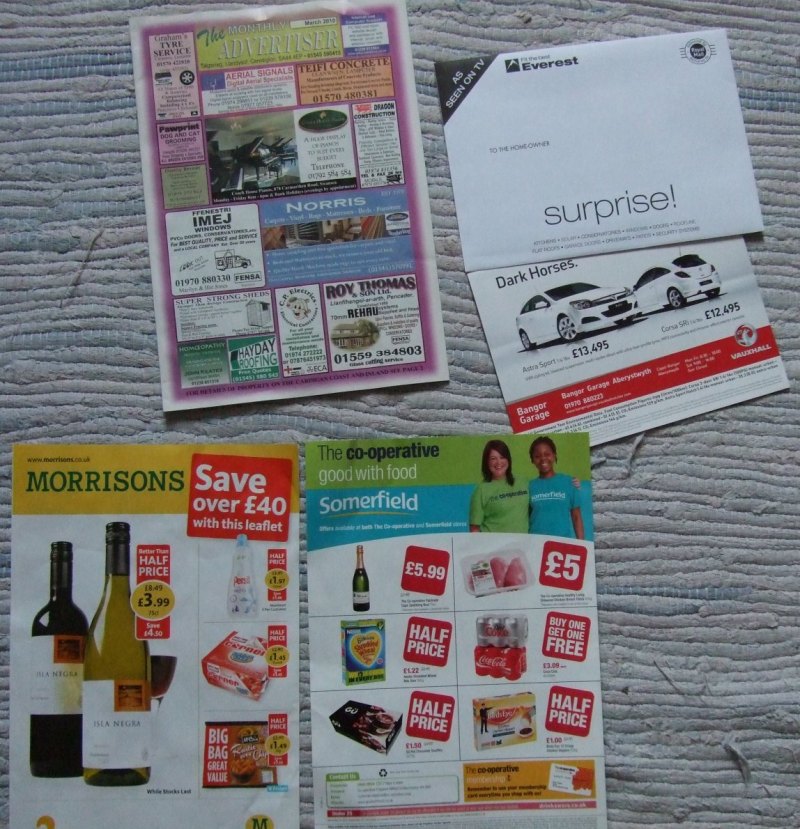
Label: paper